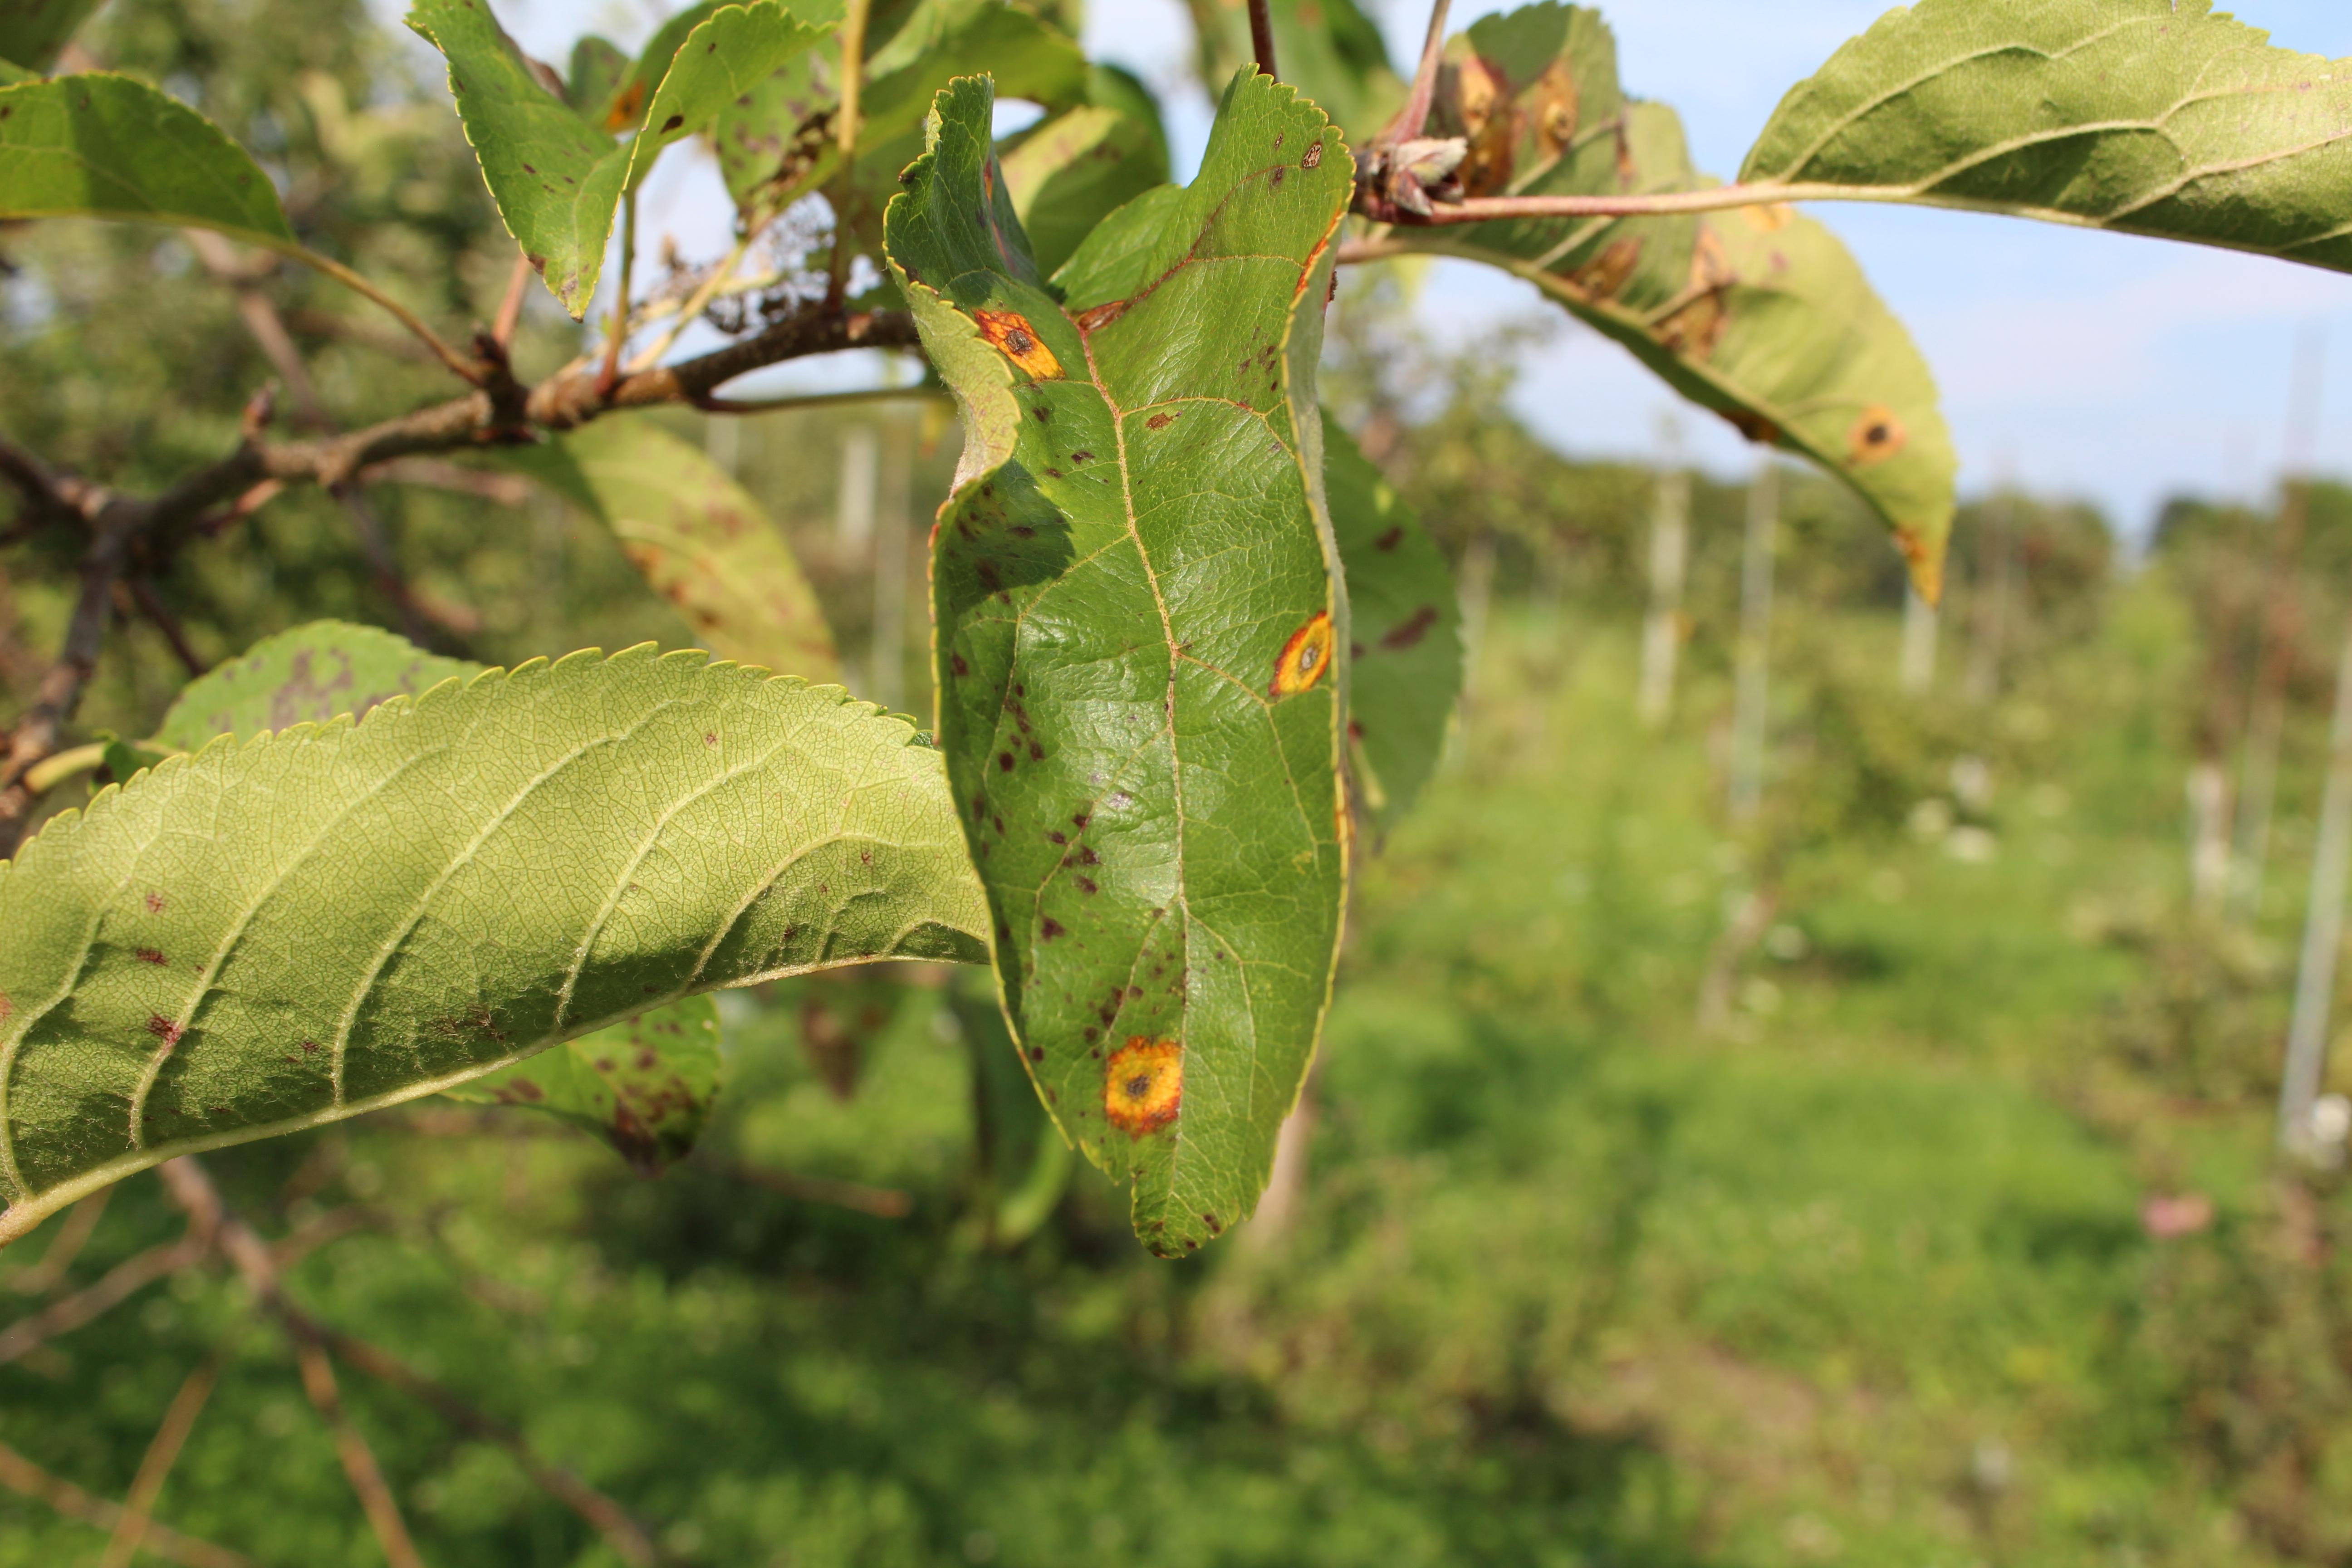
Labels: rust